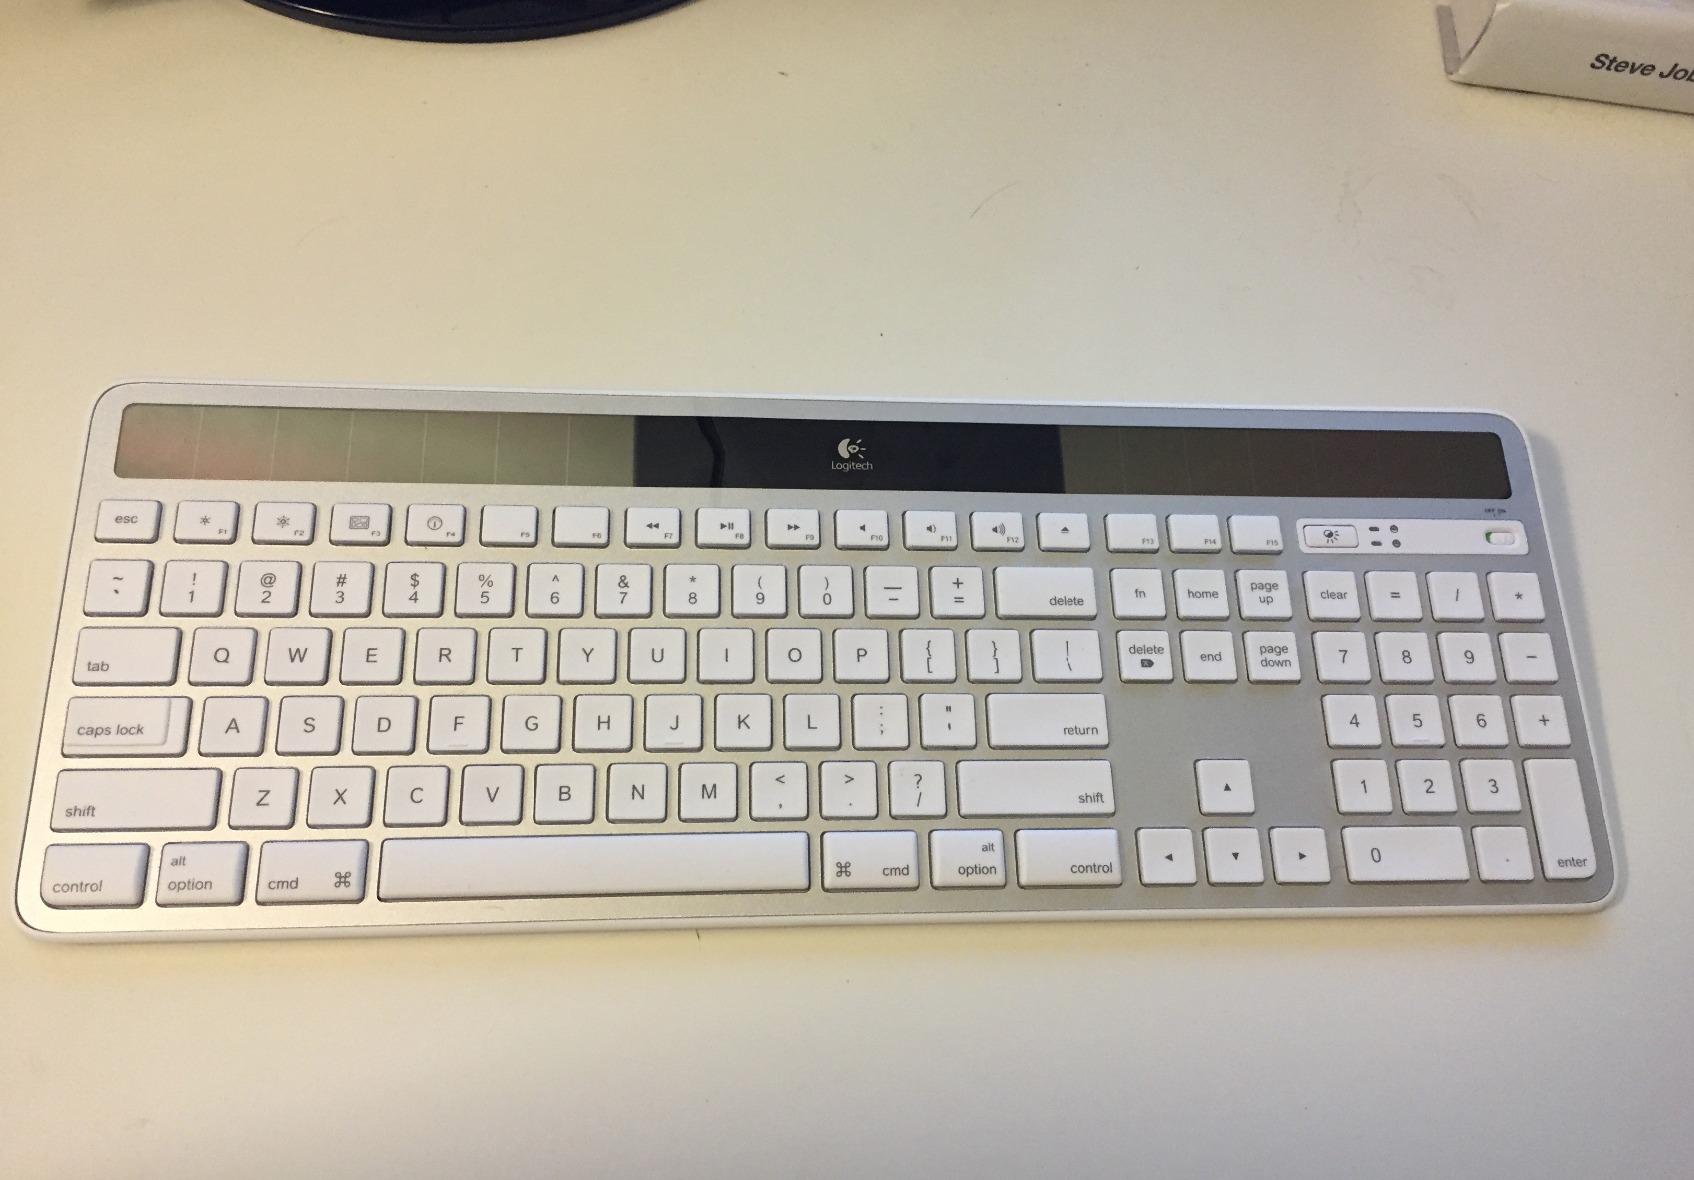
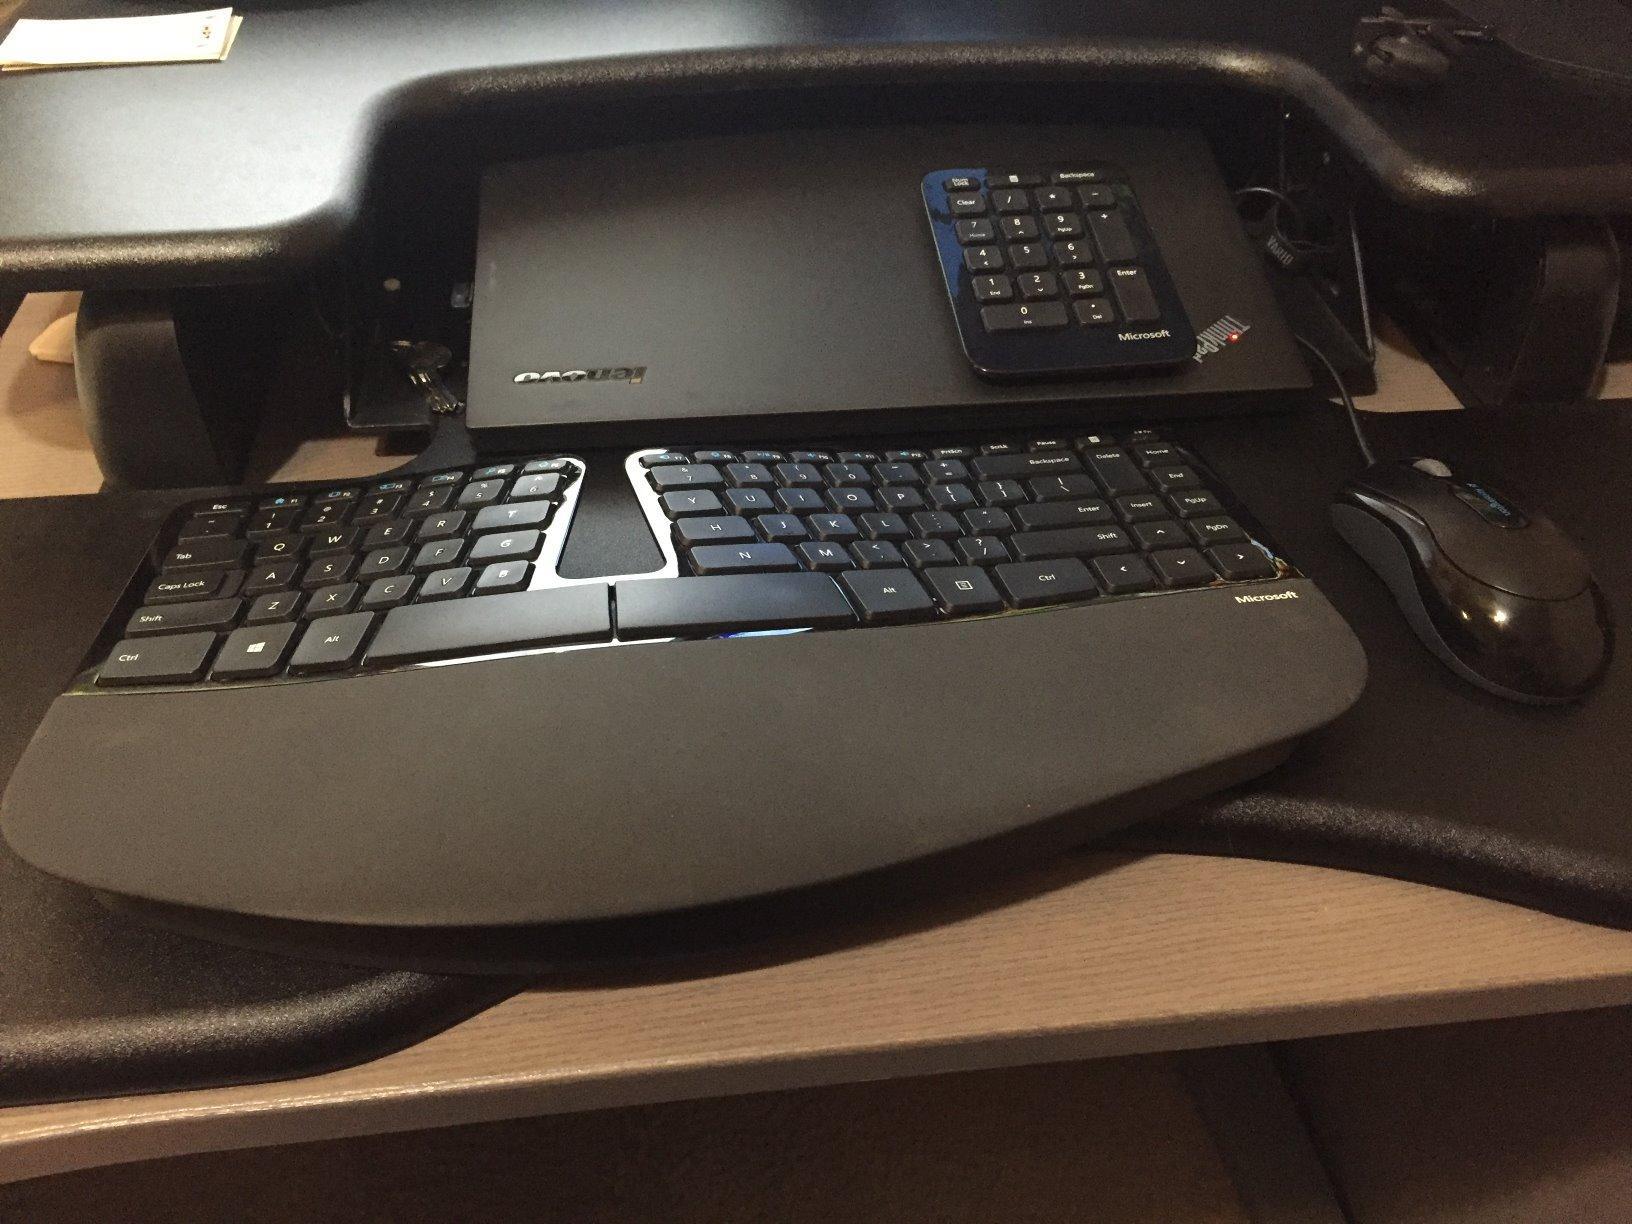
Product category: keyboard
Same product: no